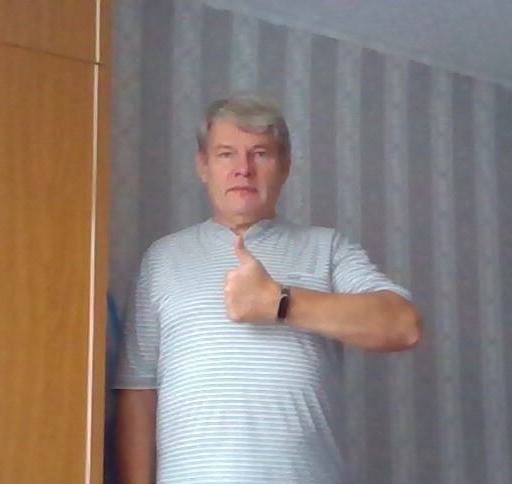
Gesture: like